Scofield-Sanor House

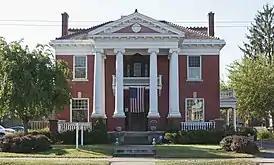

The Scofield-Sanor House is a historic house in Columbus, Ohio, United States. The house was built in 1899 and was listed on the National Register of Historic Places in 1986. The Scofield-Sanor House was built at a time when East Broad Street was a tree-lined avenue featuring the most ornate houses in Columbus; the house reflects the character of the area at the time. The building is also part of the 21st & E. Broad Historic Group on the Columbus Register of Historic Properties, added to the register in 1988.